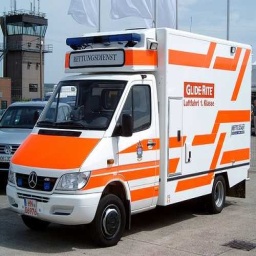
Label: ambulance